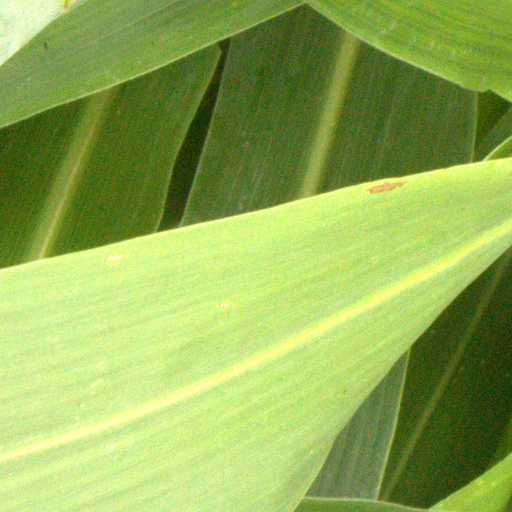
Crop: sorghum